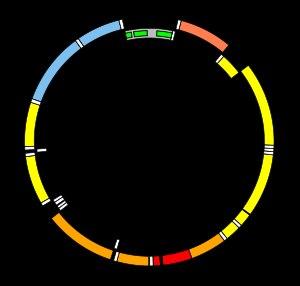
Le génome mitochondrial humain désigne le matériel génétique des mitochondries, propre à l'espèce humaine.